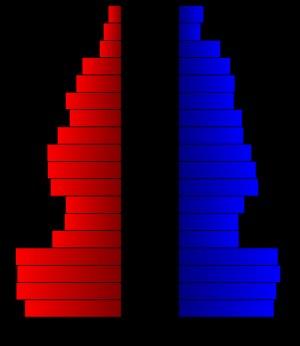
Le comté de Brooks, en anglais : Brooks County, est un comté situé dans le Sud de l'État du Texas aux États-Unis. Fondé le 11 mars 1911, son siège de comté est la ville de Falfurrias. Selon le recensement des États-Unis de 2010, sa population est de 7 223 habitants, estimée, en 2017, à 7 235 habitants. Le comté a une superficie de 2 444 km², dont 2 443,3 km² en surfaces terrestres. Le comté est baptisé à la mémoire de James Brooks, un Texas Ranger.